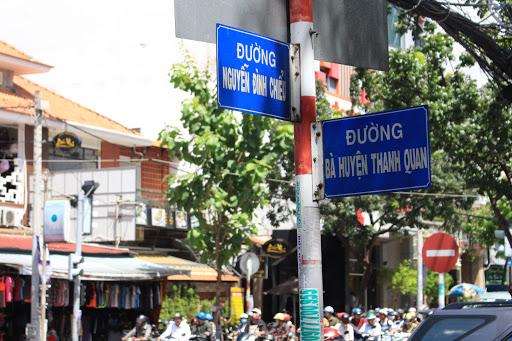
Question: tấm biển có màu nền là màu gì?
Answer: màu xanh dương